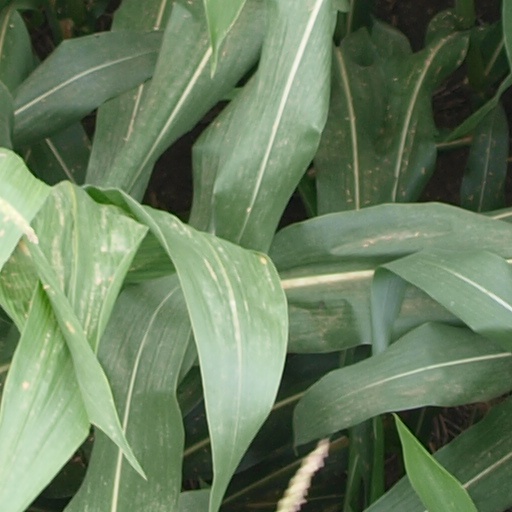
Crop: maize; corn